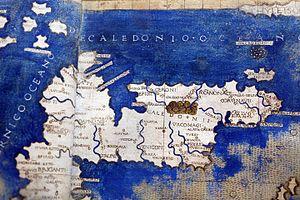
L’histoire de l’Écosse commence il y a environ 12 000 ans avec l’arrivée des premières populations humaines dans l’actuelle Écosse après la fin de la glaciation du Würm. De nombreux artefacts des civilisations des âges de la pierre, du bronze et du fer ont été retrouvés, mais peu présentent des traces d’écriture.